Dort Financial Center

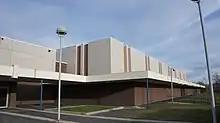
Exterior

The main arena of the complex, the largest exhibit hall of complex, features of space and can accommodate 4,021 for ice hockey and 6,069 for concerts, plus 400 in standing room. The second arena in the complex features of space. Both arenas are frequently used for trade shows, conventions, hockey games and other sports. In addition, the main arena is used for concerts.